John Christopher Mahoney

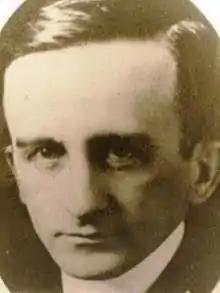

John Christopher Mahoney (December 19, 1882 – November 18, 1952) was a United States circuit judge of the United States Court of Appeals for the First Circuit and previously was a United States District Judge of the United States District Court for the District of Rhode Island.